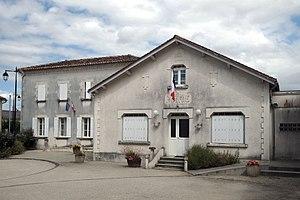
Mairie Cressé Charente-Maritime France
Cressé est une commune du Sud-Ouest de la France située dans le département de la Charente-Maritime.